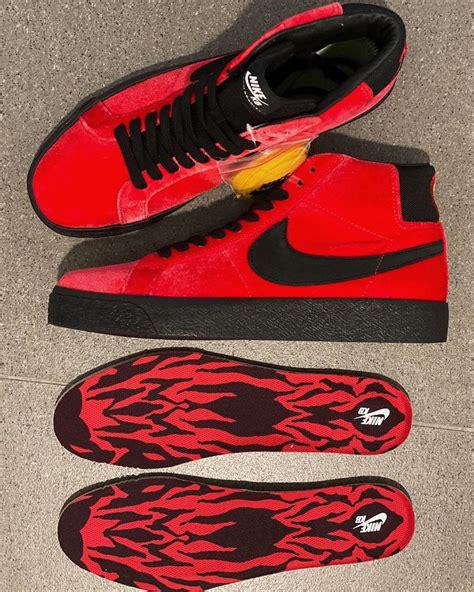
Brand: Nike
Model: Blazer SB